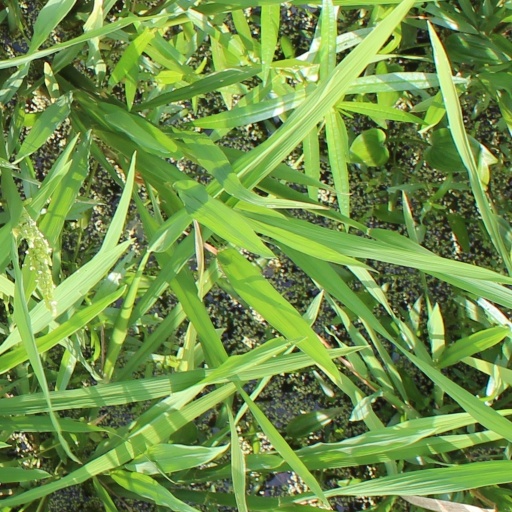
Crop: rice